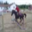
Label: horse